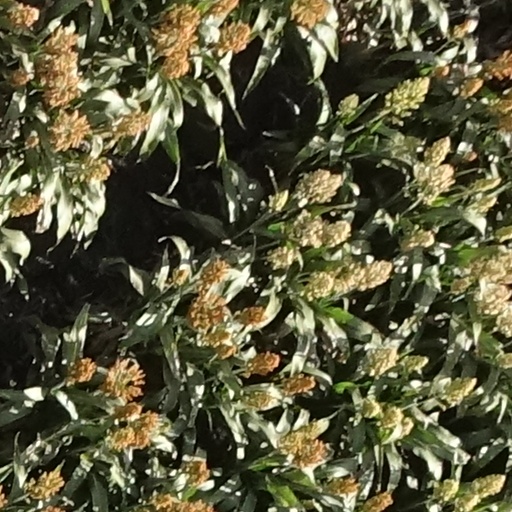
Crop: sorghum